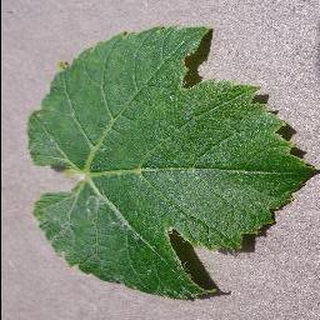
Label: healthy_grape